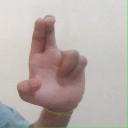
अक्षर: आ